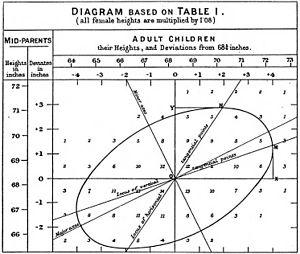
Diagramme de corrélation créé par Francis Galton en 1875
Sir Francis Galton est un anthropologue, explorateur, géographe, inventeur, météorologue, écrivain, proto-généticien, psychométricien et statisticien britannique. Considéré comme le fondateur de l'eugénisme, il est aussi celui, notamment, de la psychologie différentielle ou comparée. Il est également connu pour avoir mis en place de façon systématique la méthode d'identification des individus au moyen de leurs empreintes digitales.